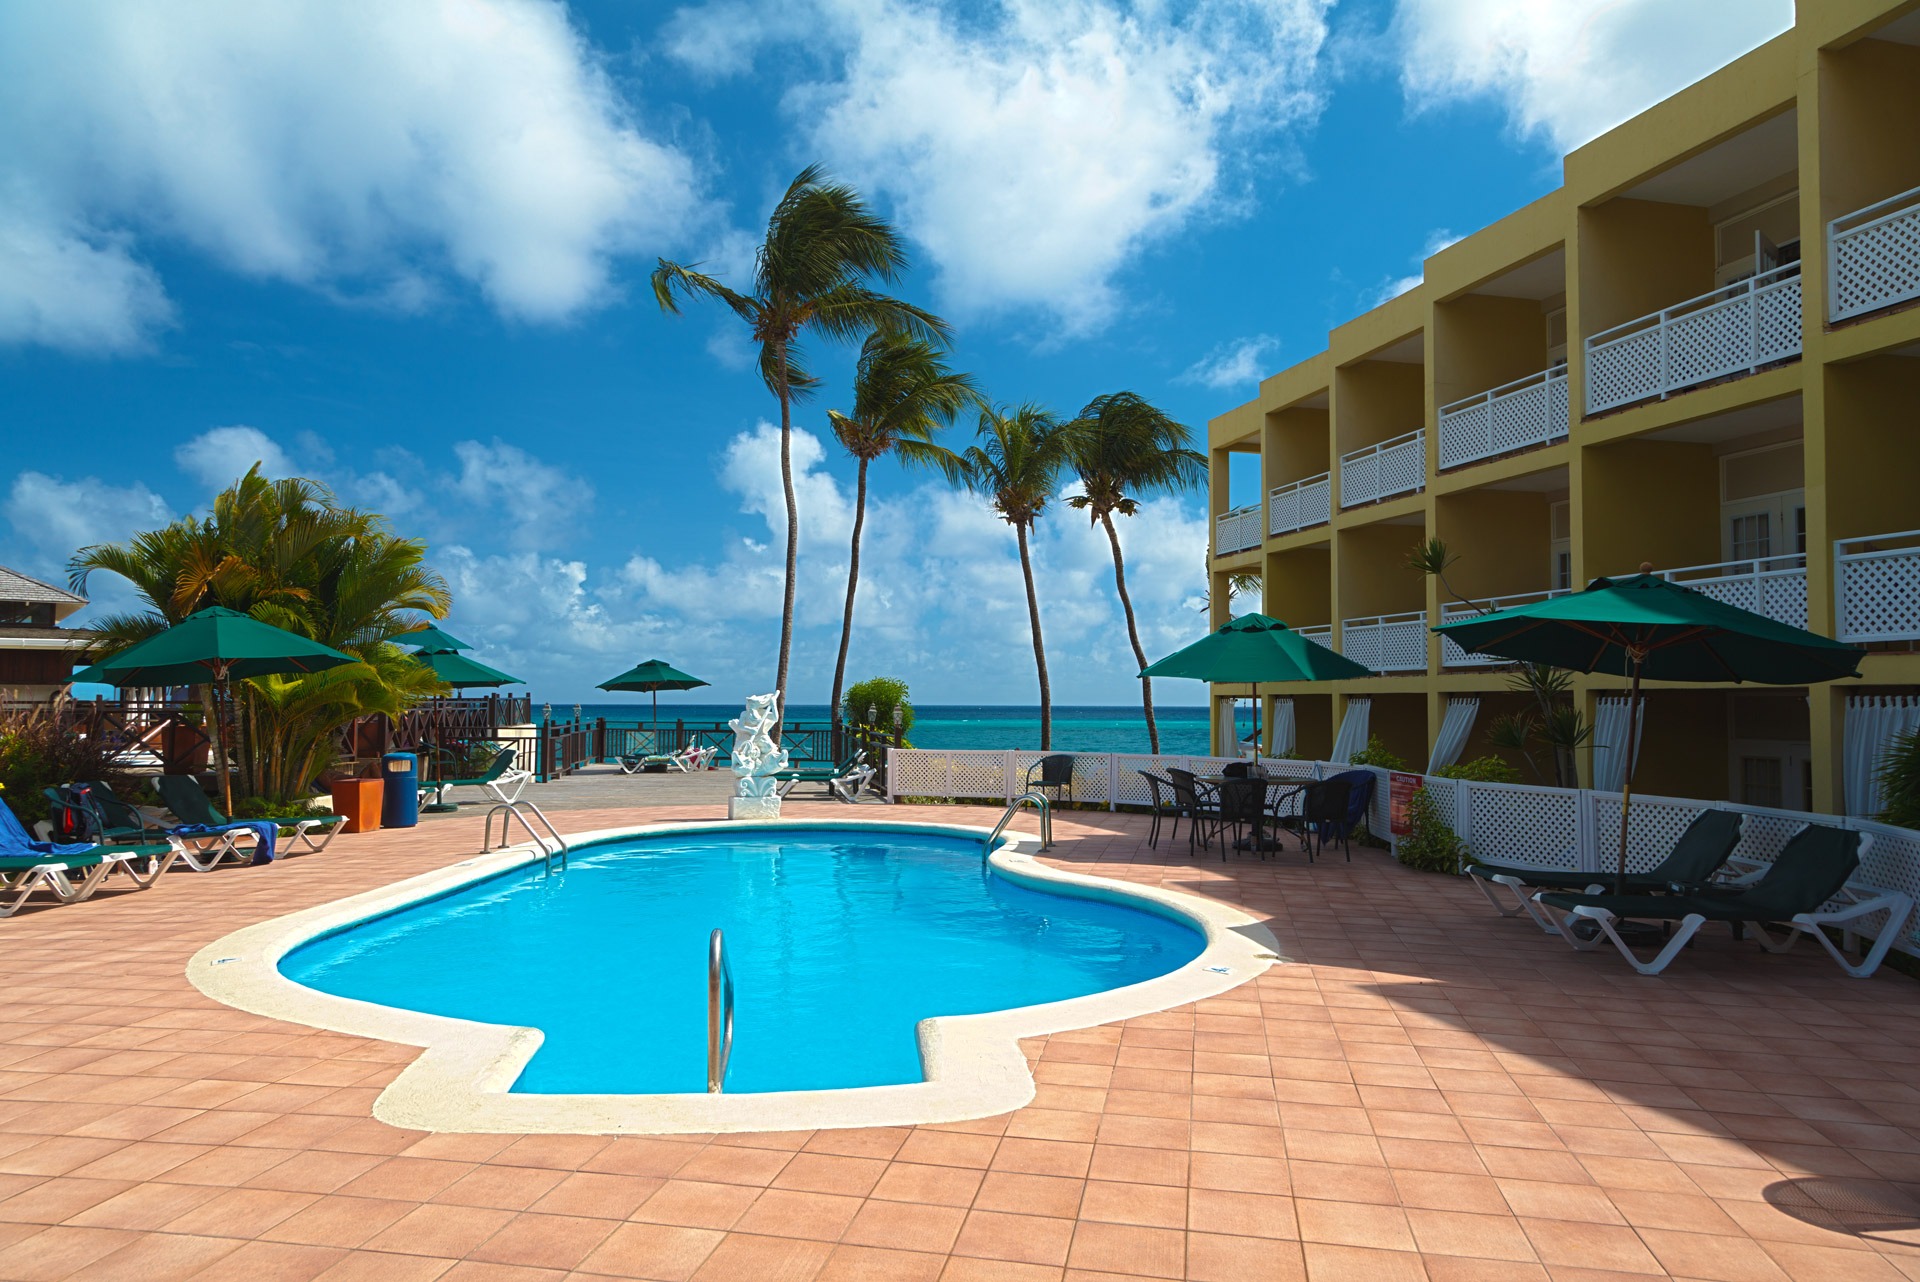
beach, sea, tree, water, outdoor, sky, villa, summer, vacation, travel, pool, swimming pool, tropical, holiday, property, tourism, leisure, swimming, hotel, resort, estate, caribbean, palms, condominium, real estate